Maria Carrillo High School

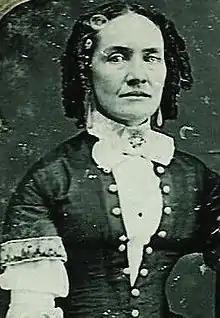
Doña María Ygnacia López de Carrillo, founder of Santa Rosa and namesake of Maria Carrillo High School.

Maria Carrillo High School opened in 1996 and was named after María Ygnacia López de Carrillo. The school has a statue of the branding iron she used as her land grant in a planter with a dedicated plaque.